Church attendance

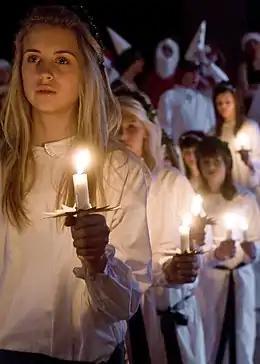
A Swedish Christian girl leads a church procession on Saint Lucy's Day.

The frequency with which Christians attend church services varies greatly around the world. In some countries weekly attendance at religious services is common among Christians, while in others weekly attendance is rare. The following attendance statistics are mostly based on self-reporting surveys and may not accurately reflect real attendance figures.